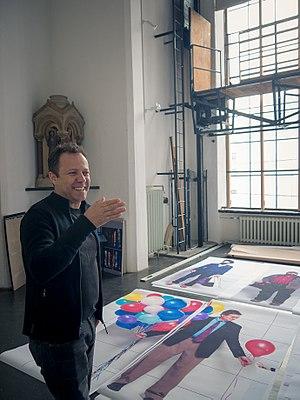
Un photographe est une personne qui réalise des photographies, à l'aide d'un appareil photographique, ou de fournitures photographiques.